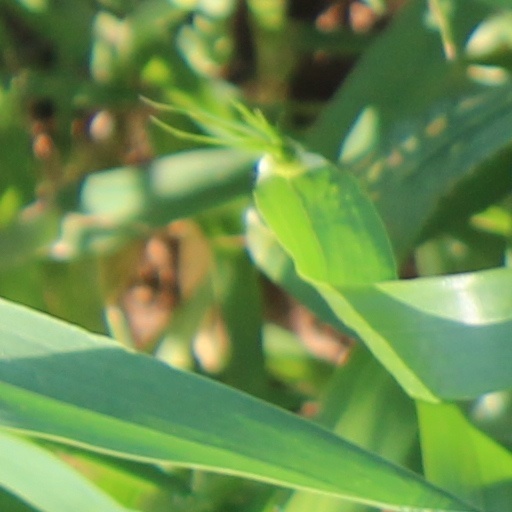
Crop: wheat